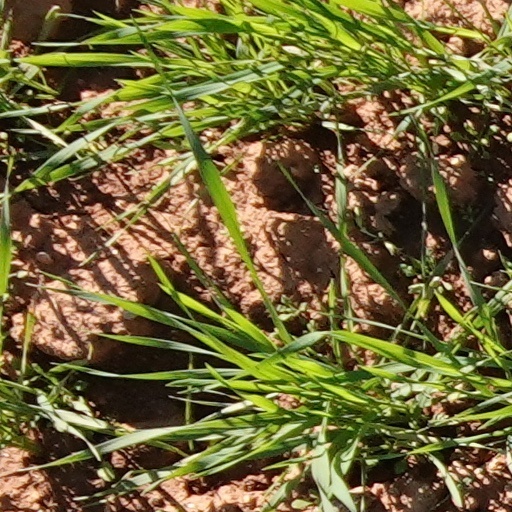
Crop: wheat